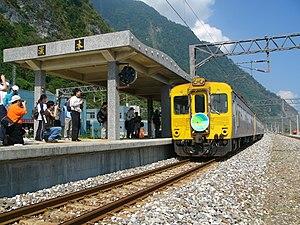
Le terme de ferrovipathe désigne un passionné du monde ferroviaire et des trains, qu'ils soient à « taille réelle » ou en miniature.